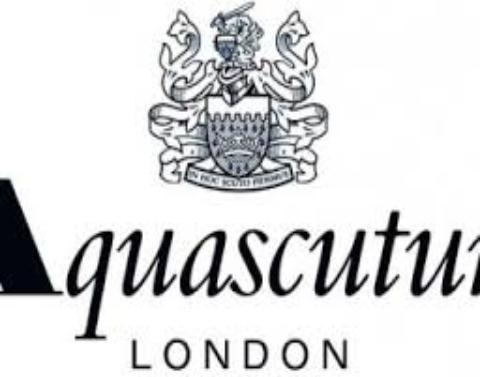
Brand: Aquascutum
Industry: Clothes